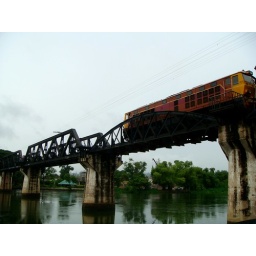
Train crossing bridge over the river Kwai